Phillip Sims (American football)

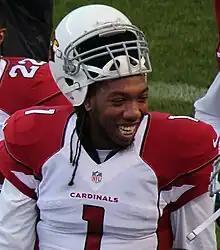
Sims with the Arizona Cardinals in 2015

Phillip Sims (born August 15, 1992) is an American football coach and former player. He played college football at Alabama, Virginia and Winston-Salem State. After going undrafted in the 2015 NFL draft, Sims was signed by the Arizona Cardinals. He was also a member of the Seattle Seahawks and Saskatchewan Roughriders. He has been a head football coach at several high schools after his playing career.